Lucas Pires (footballer)

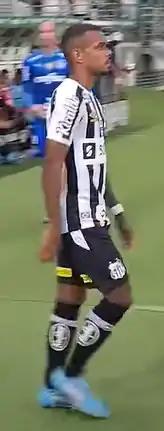
Lucas Pires with Santos in 2022

On 20 July 2021, Lucas Pires signed a three-year deal with Santos, being initially assigned to the under-23s. The following 31 January, after impressing in the 2022 Copa São Paulo de Futebol Júnior, he was definitely promoted to the first team.